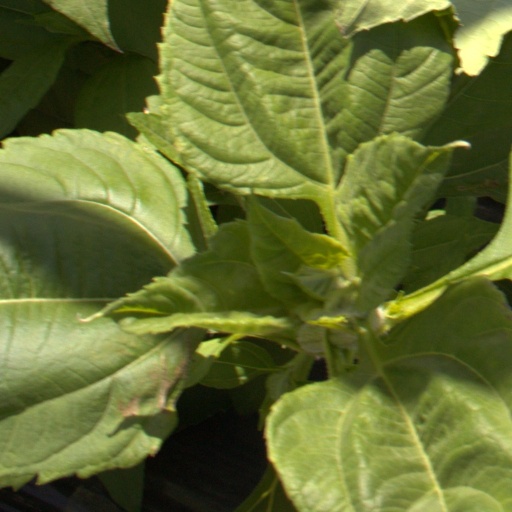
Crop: Jerusalem artichoke